Czech Republic–Indonesia relations

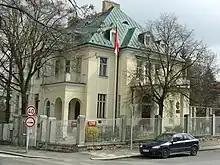
Residency of the Indonesian Embassy in Prague

Although the official diplomatic relations between Czechoslovakia and Indonesia was commenced on 2 February 1950, the historic relations established earlier when the Czechoslovak government opened honorary consulates in Batavia (now Jakarta), Dutch East Indies back in 1924. In 1948 Republic of Indonesia established "Indonesian Information Service" in Prague. Czechoslovakia recognized the sovereignty of Indonesia on February 2, 1950, followed by opening a general consulate on March 7, 1950, and upgraded its status to the embassy level in 1957.